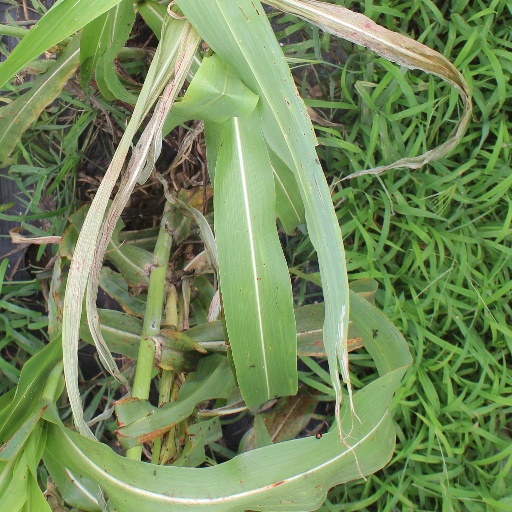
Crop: sorghum